Winston Churchill as a writer

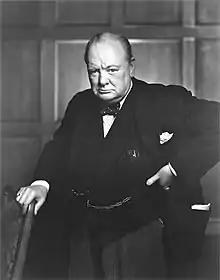
Churchill in Canada in December 1941

In 1895 Winston Churchill was commissioned cornet (second lieutenant) into the 4th Queen's Own Hussars. His annual pay was £300, and he calculated he needed an additional £500 to support a style of life equal to that of other officers of the regiment. To earn the required funds, he gained his colonel's agreement to observe the Cuban War of Independence; his mother, Lady Randolph Churchill, used her influence to secure a contract for her son to send war reports to "The Daily Graphic". He was subsequently posted back to his regiment, then based in British India, where he took part in, and reported on the Siege of Malakand; the reports were published in "The Pioneer" and "The Daily Telegraph". The reports formed the basis of his first book, "The Story of the Malakand Field Force", which was published in 1898. To relax he also wrote his only novel, "Savrola", which was also published in 1898. That same year he was transferred to Sudan to take part in the Mahdist War (1881–1899), where he participated in the Battle of Omdurman in September 1898. He published his recollections in "The River War" (1899).